Vita Christi

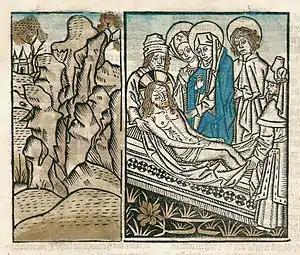
"Vita Christi" by Ludolph of Saxony. Woodcut. 1487.

The Vita Christi ("Life of Christ"), also known as the Speculum vitae Christi ("Mirror of the Life of Christ") is the principal work of Ludolph of Saxony, completed in 1374.